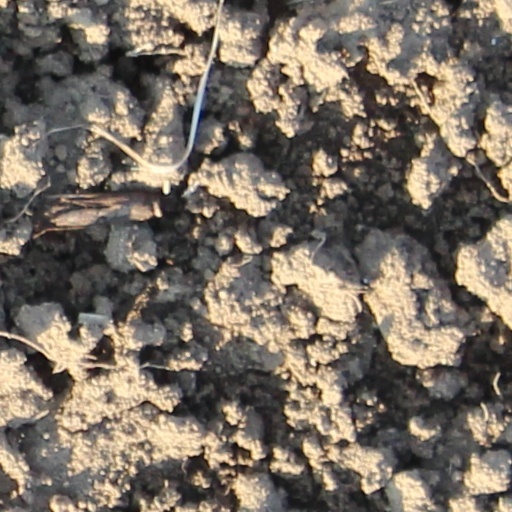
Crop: wheat